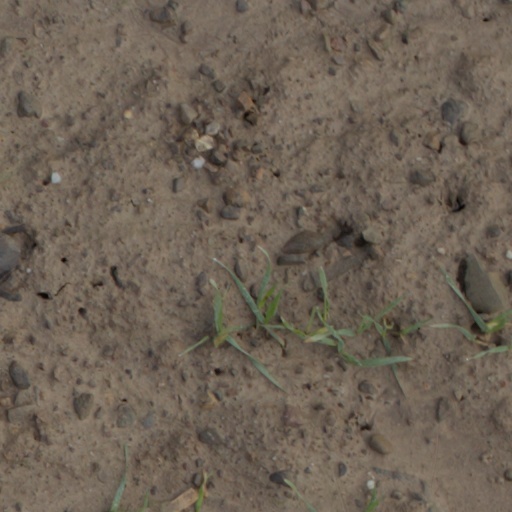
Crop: wheat